Engaging the Muslim World

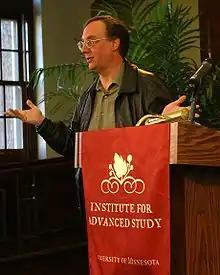
Juan Cole as pictured in May 2007.

Cole makes five central points. First, he states that Al-Qaeda is better thought of as a small cult rather than a true mass movement like Fascism or Communism in the early 20th century. Second, he states that the Muslim world contains large sections of people who can be potential allies to the U.S. Third, he states that American energy independence cannot really happen. Fourth, he states that Iran is not an implacable enemy of the U.S. and should be engaged with. Fifth, he states that coalition forces in Iraq should undergo a careful, deliberate military disengagement rather than an immediate withdrawal or an extended military presence.